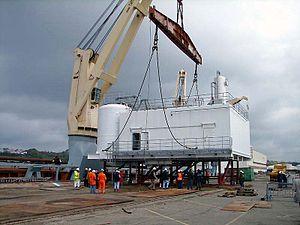
Le transporteur de colis lourds Grietje livre une installation pour un pétrolier, à Brest. Information about Grietje may be found at IMO 9147708.A ship can change name and flag state through time, but the IMO number remains the same through the hull's entire lifetime. As a result, it can be useful to identify a ship by using the IMO number.
Un navire transporteur de colis lourds est un navire de charge conçu spécialement pour transporter des charges encombrantes ou inhabituellement lourdes ; celles-ci peuvent comprendre des bateaux, des plates-formes pétrolières, des éoliennes, des grues, etc.
Une bigue est une grue généralement portuaire, mais existant également sur les navires de charge spécialisés dans le transport de colis lourds. De type mât de charge unique, elle permet de soulever de très lourdes charges. La bigue est aussi l'ancêtre de la grue actuelle.